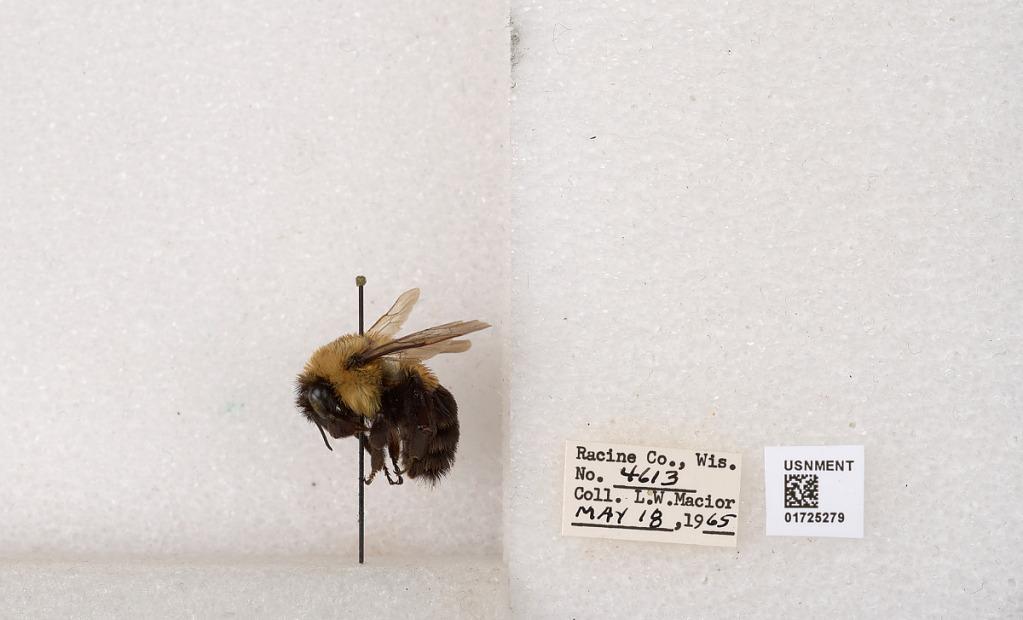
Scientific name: Bombus impatiens Cresson
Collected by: L. Macior
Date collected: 1965-5-18
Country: United States
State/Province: Wisconsin
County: Racine
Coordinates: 42.7299, -87.8123